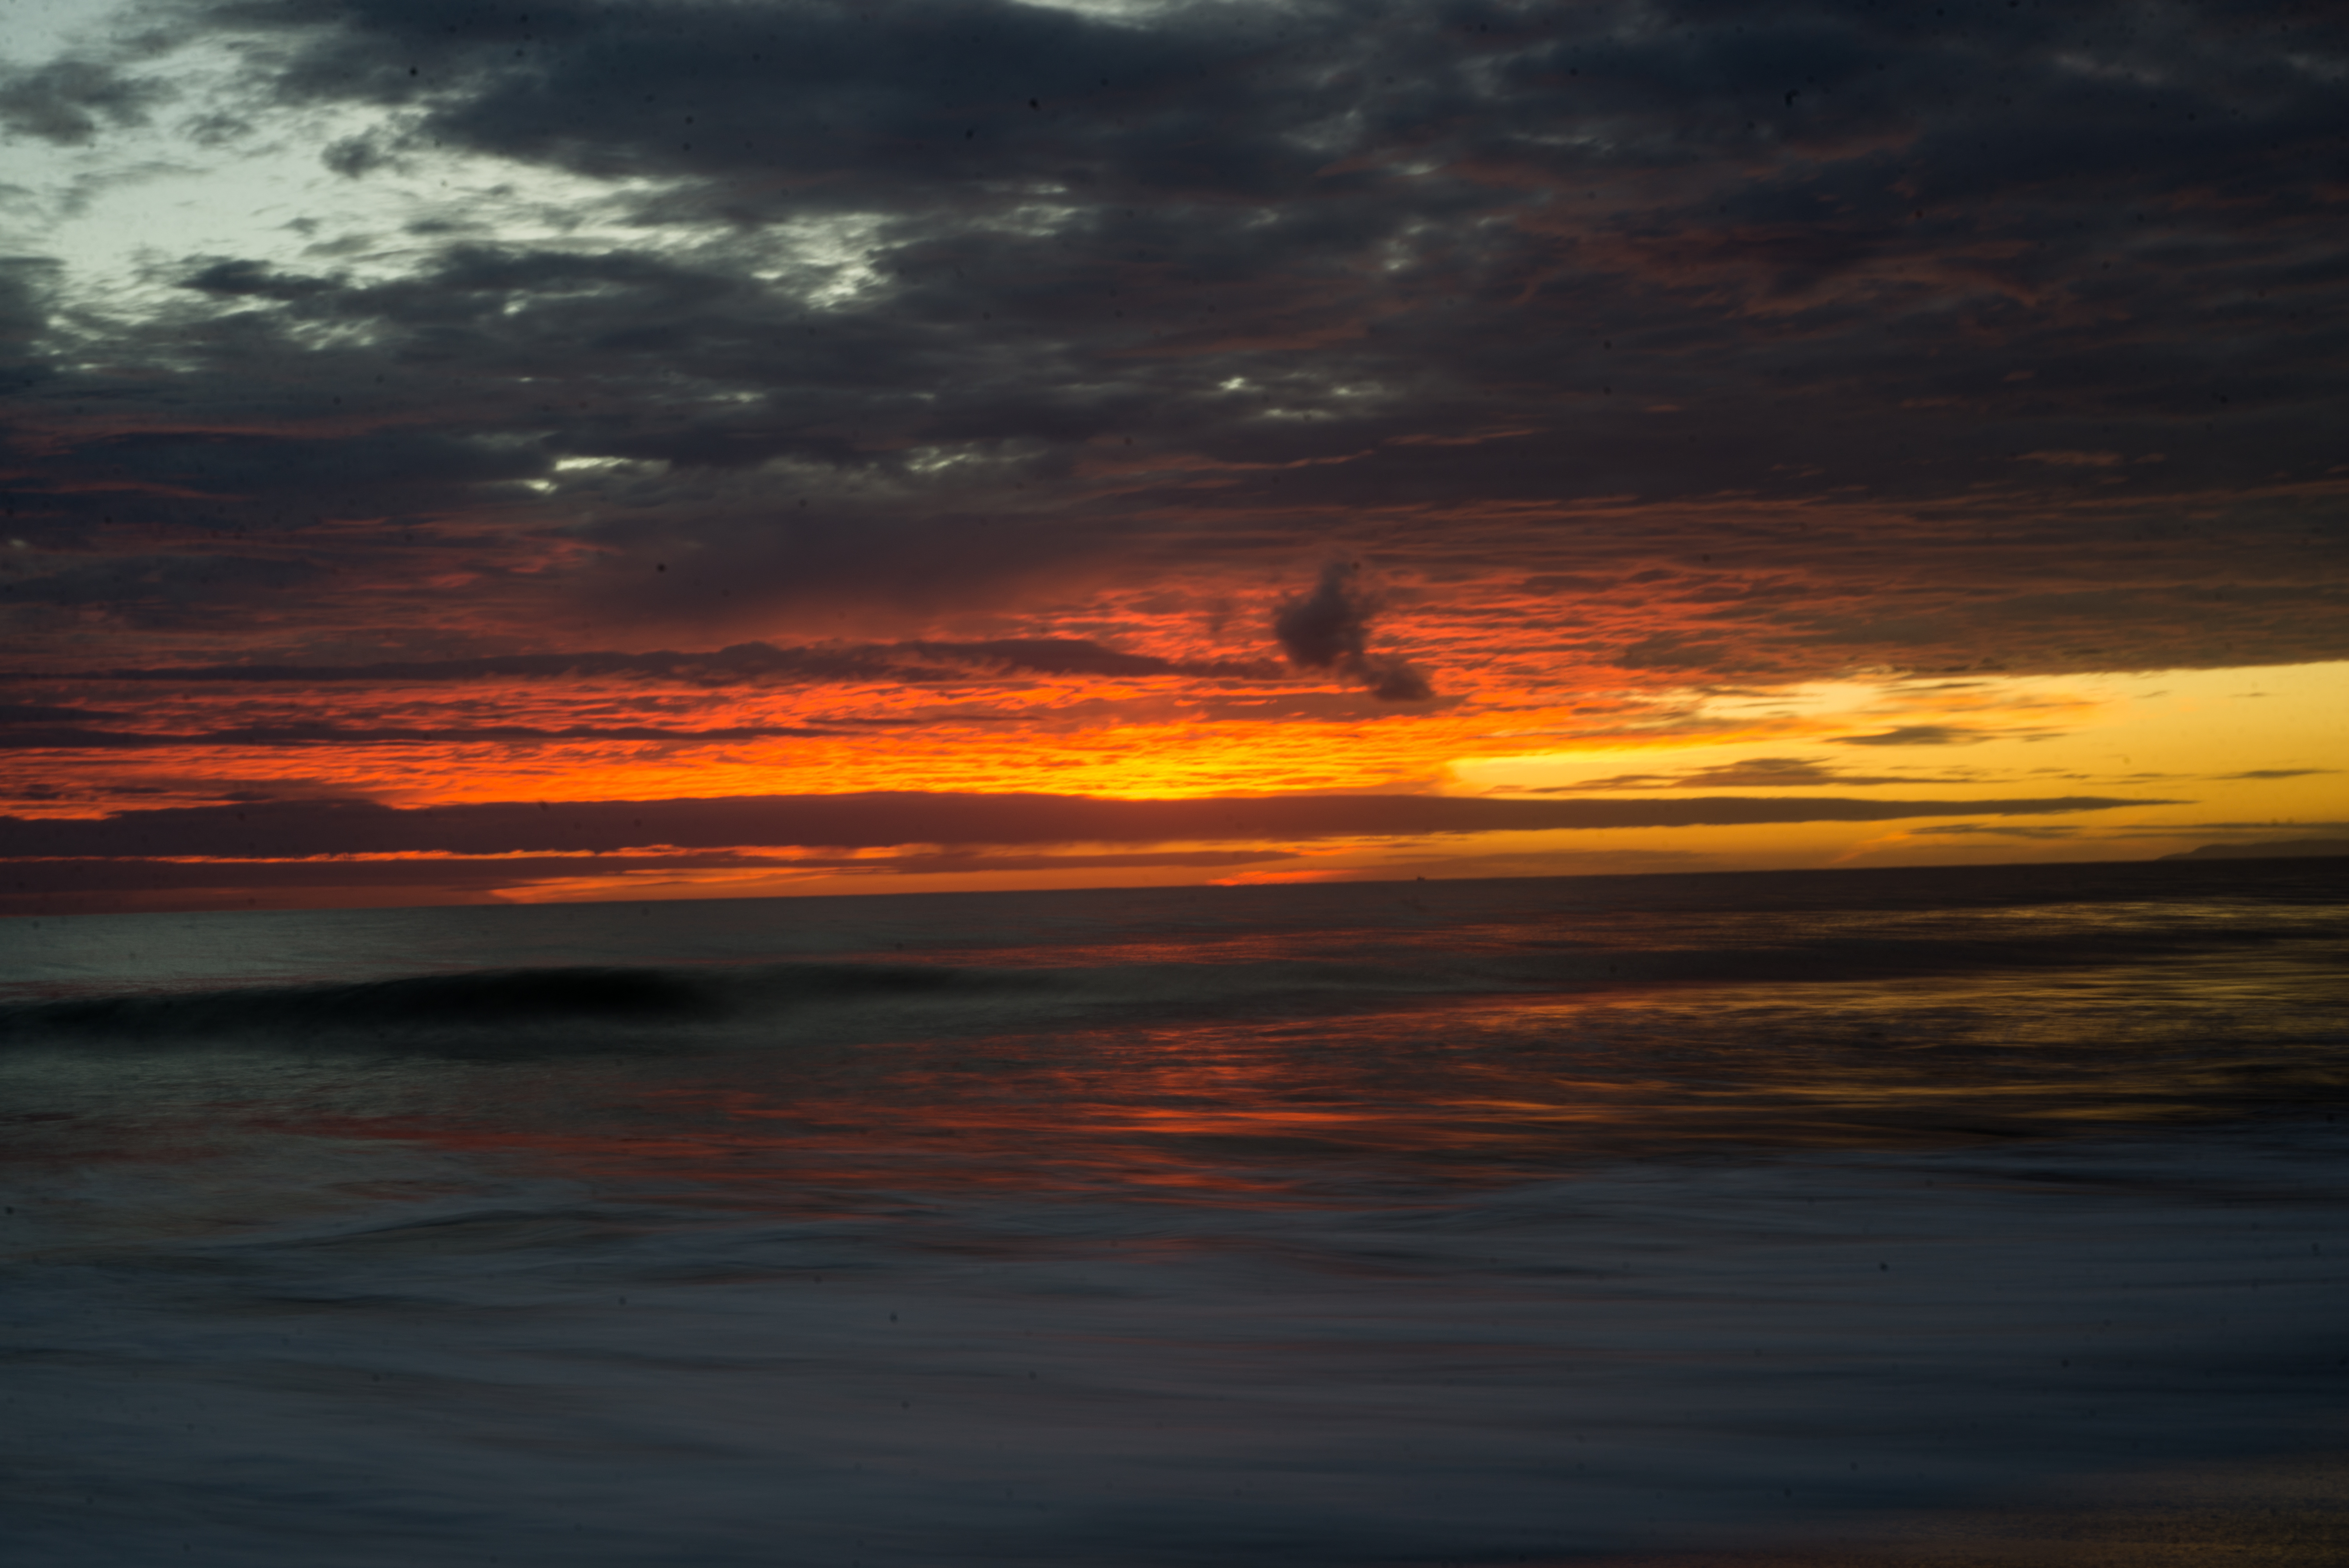
sun, sky, horizon, sunset, sea, ocean, sunrise, afterglow, red sky at morning, wave, atmosphere, calm, dawn, shore, water, dusk, cloud, morning, evening, wind wave, sunlight, reflection, computer wallpaper